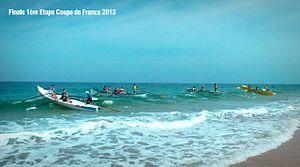
FInale 1ère étape ce la Coupe de France de Surfboat. 2013
Un surfboat est une embarcation de quatre rameurs et un barreur, pesant environ 300 kg, qui était à l'origine destinée au sauvetage côtier. Conçu en Australie pour le franchissement des vagues au départ de la plage, il est devenu discipline sportive comptant de nombreux adaptes en Australie et en Nouvelle-Zélande.